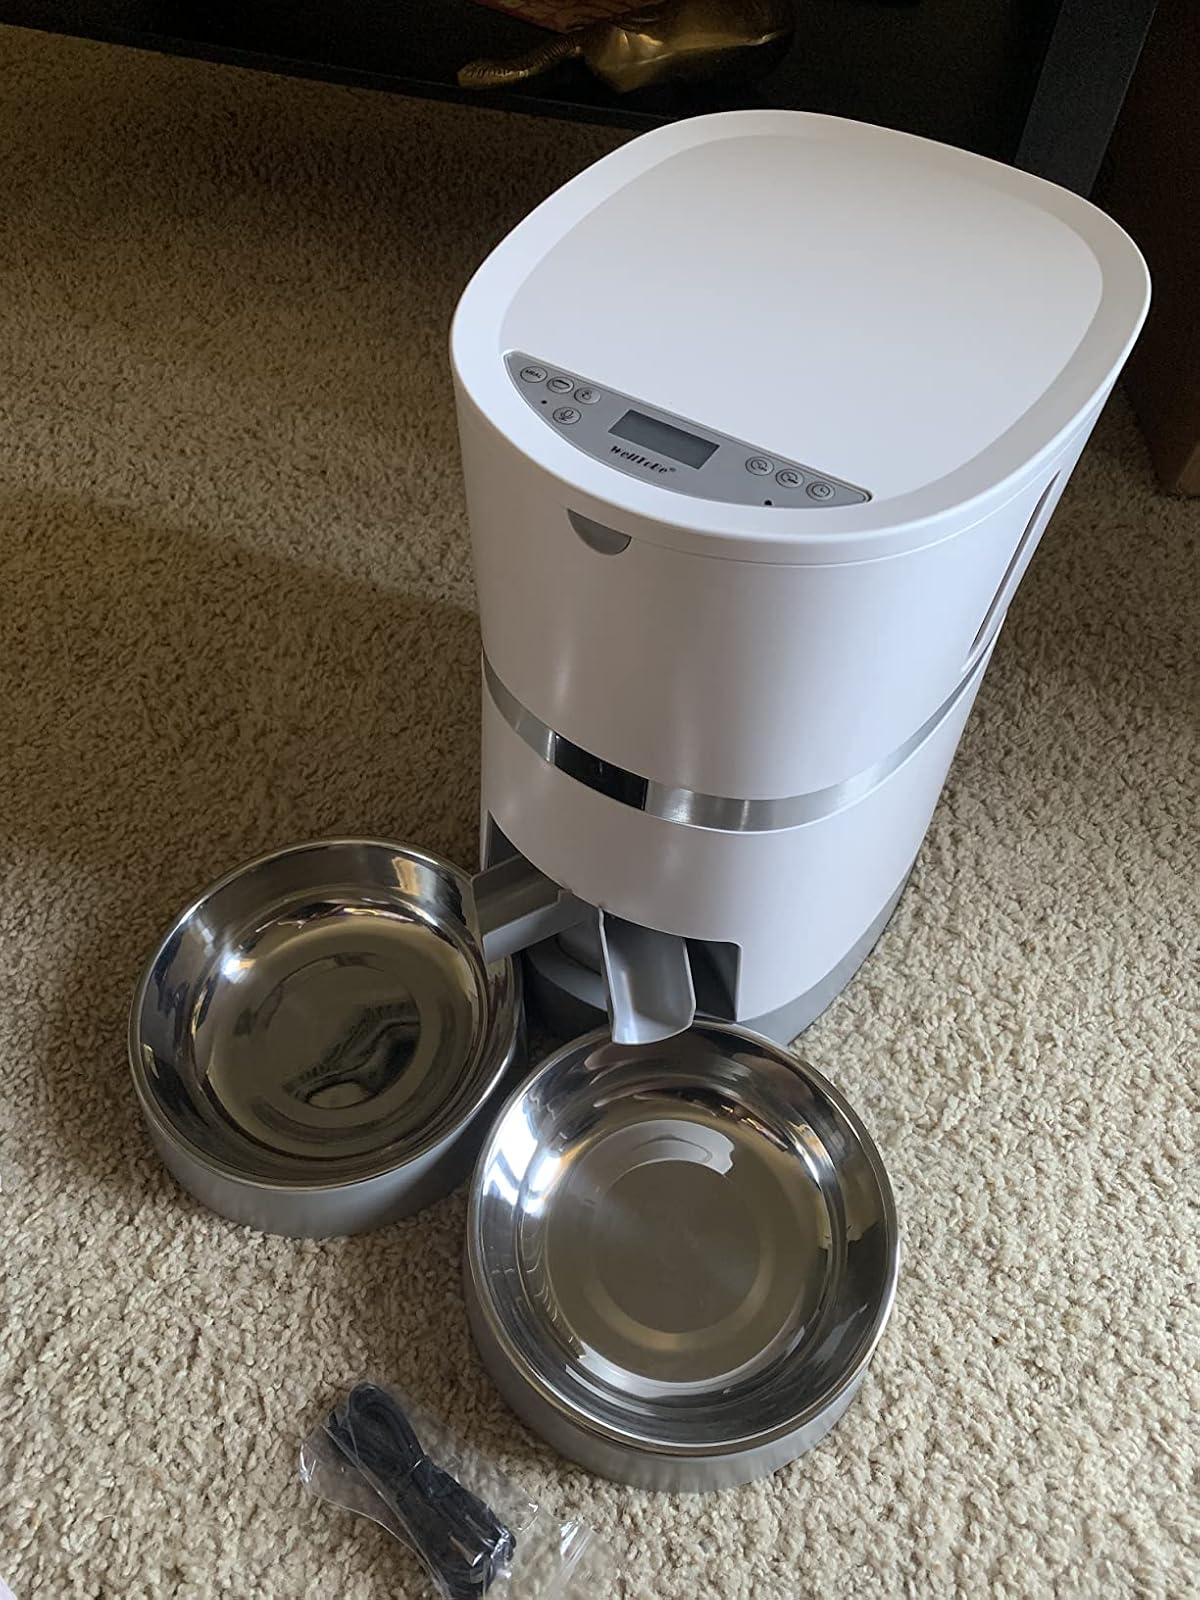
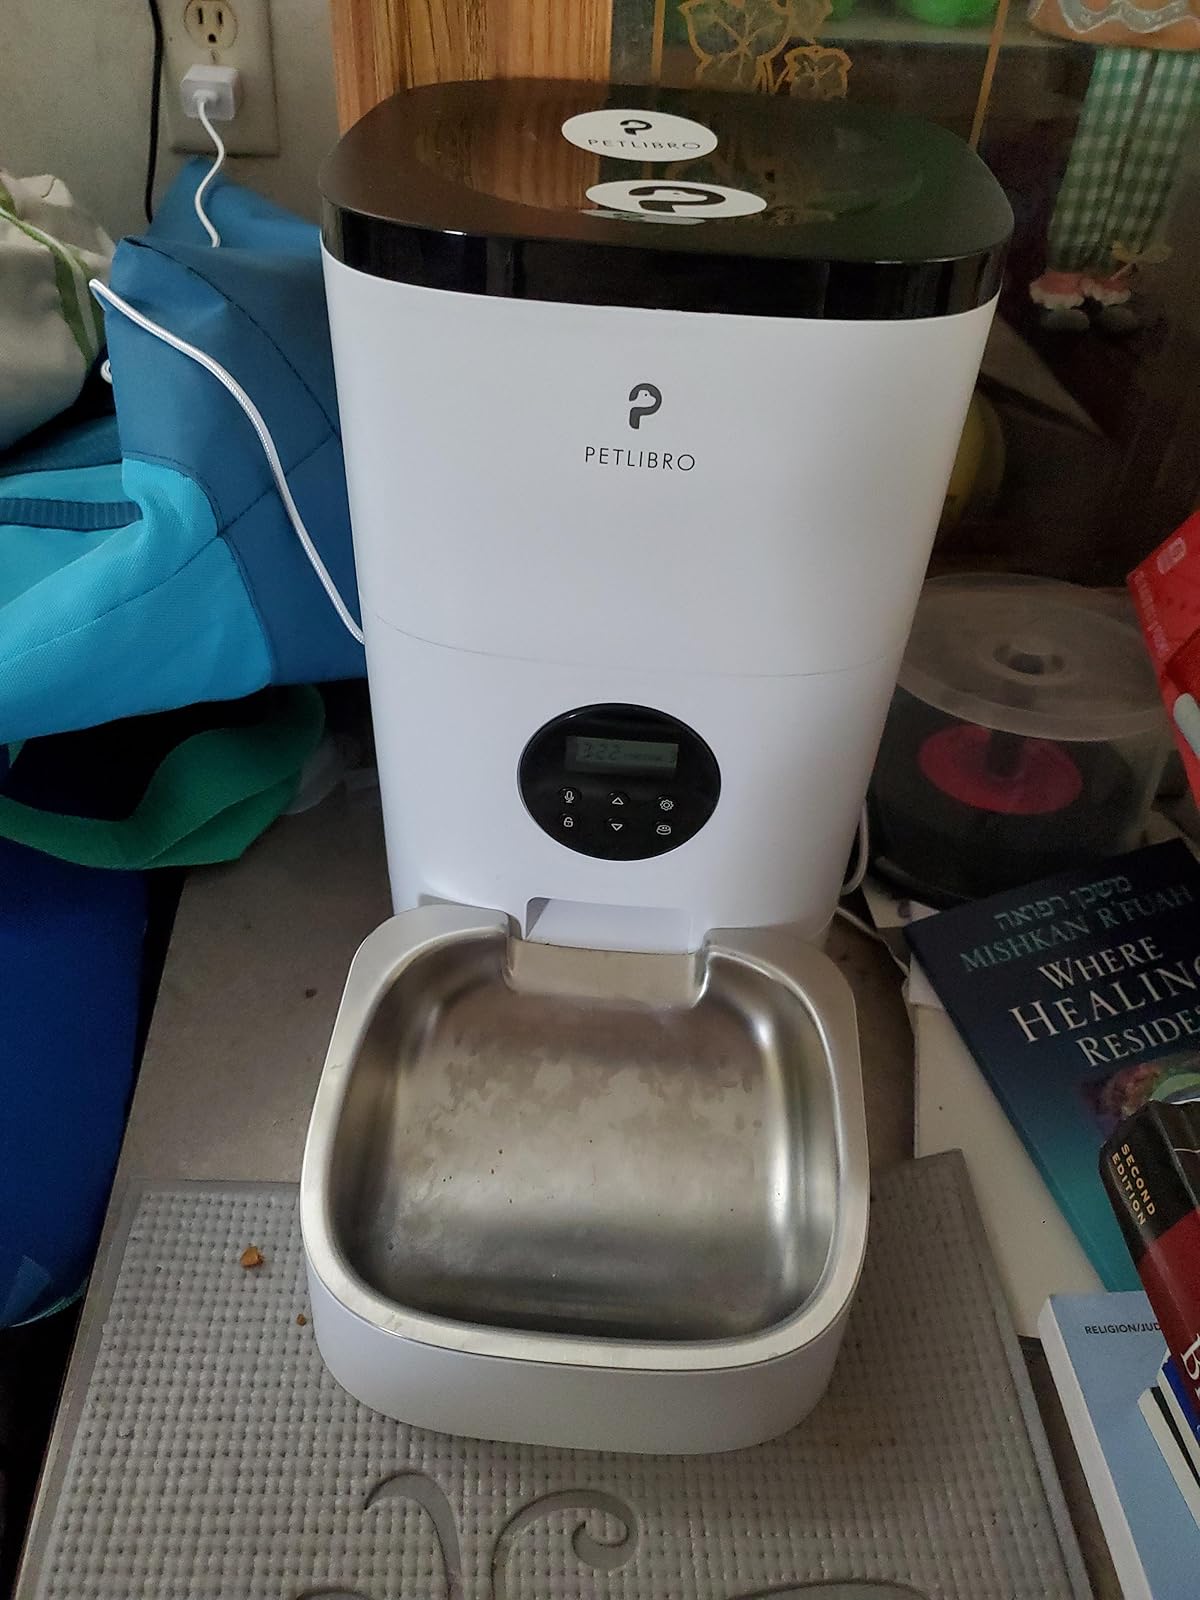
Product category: items_feeder
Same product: no